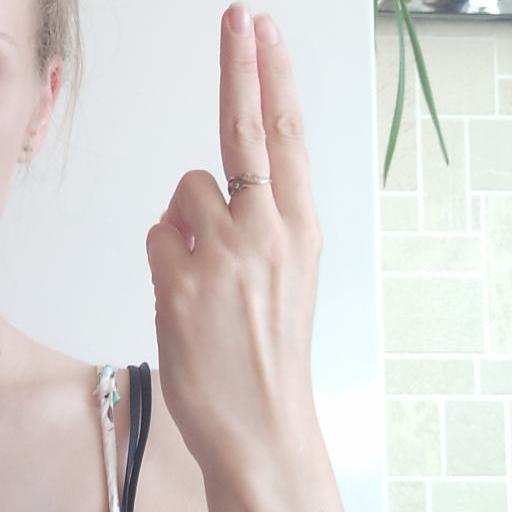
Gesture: two_up_inverted